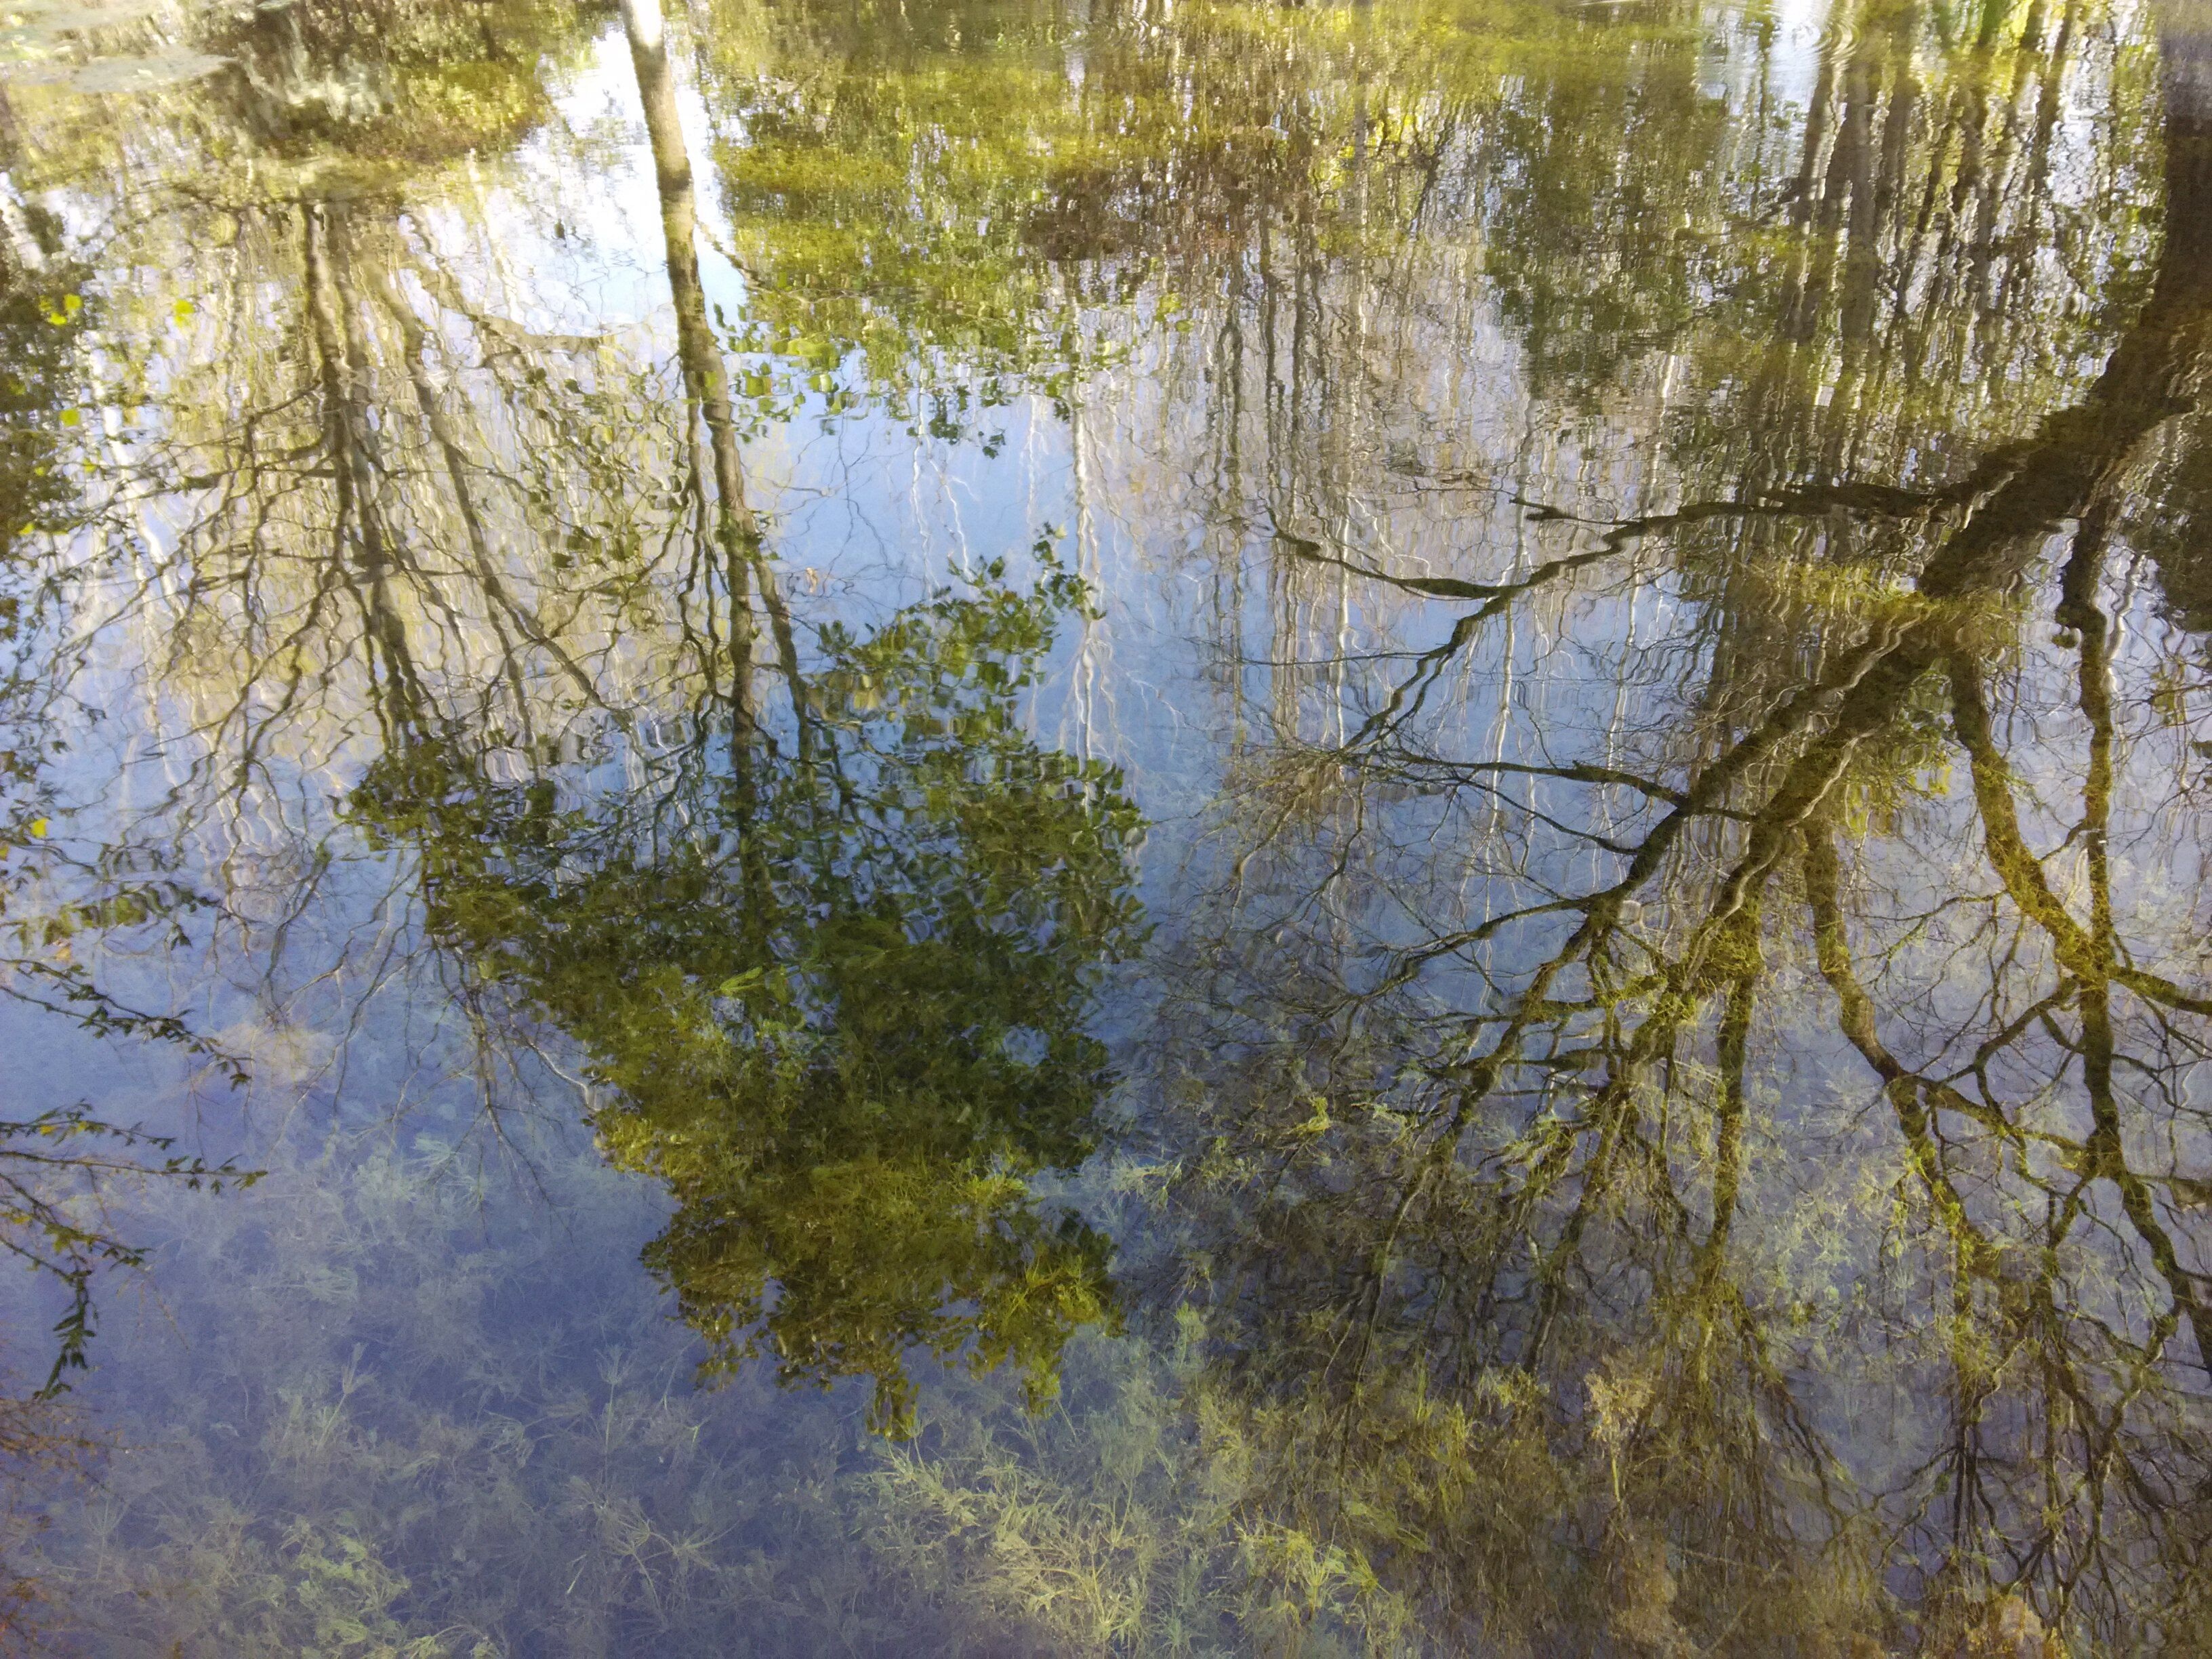
landscape, tree, nature, forest, swamp, wilderness, branch, plant, sunlight, morning, leaf, lake, river, pond, stream, reflection, birch, autumn, season, wetland, woodland, habitat, ecosystem, natural environment, atmospheric phenomenon, woody plant